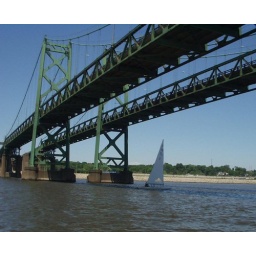
sailboat under the I-74 bridge - 6/3/06